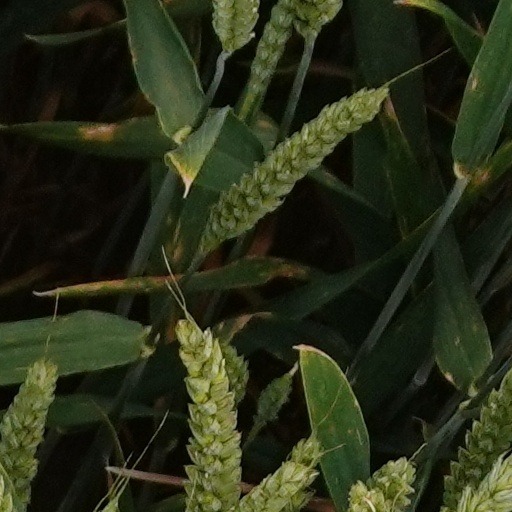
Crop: wheat